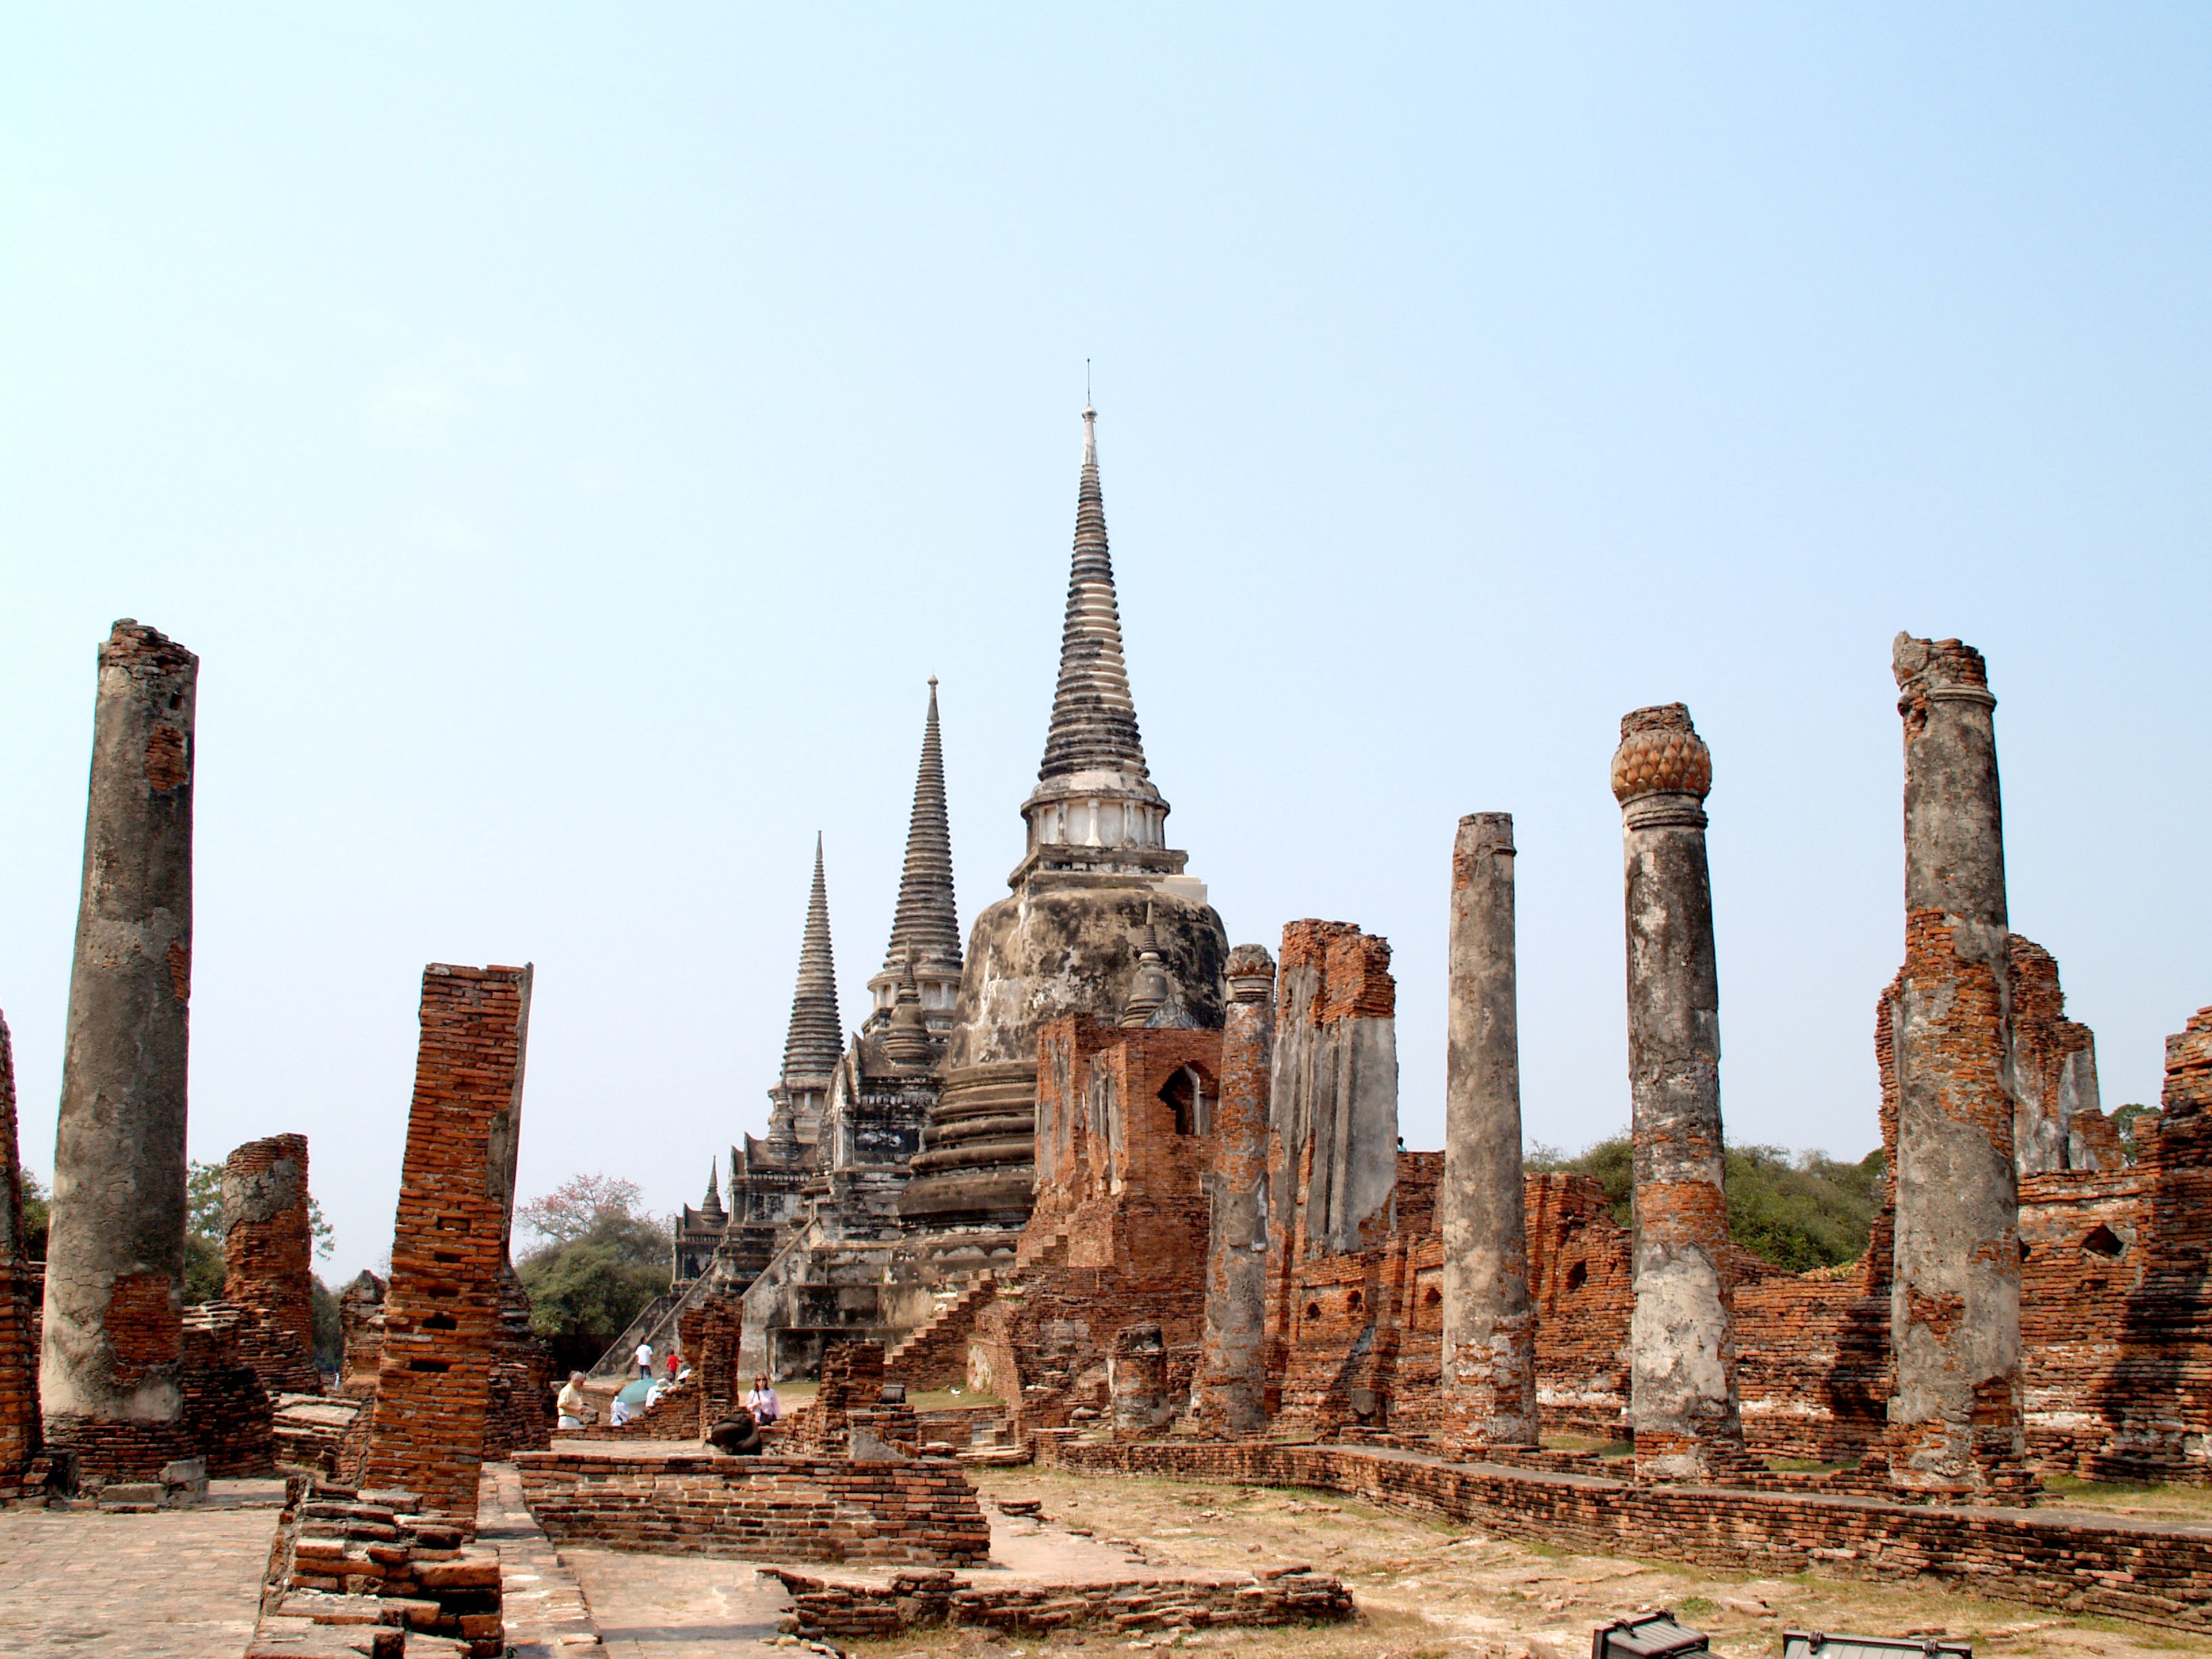
mountain, architecture, sky, roof, building, old, travel, statue, golden, high, tower, symbol, buddhist, buddhism, religion, asia, ancient, landmark, tourism, place of worship, thailand, majestic, spiritual, siam, sculpture, religious, king, gold, temple, ornate, ruins, bright, monastery, mount, buddha, culture, history, worship, famous, royal, bangkok, oriental, thai, traditional, rama, pagoda, wat, ayutthaya, southeast, spirituality, ethnicity, archaeological site, unesco world heritage site, hindu temple, historic site, ancient history